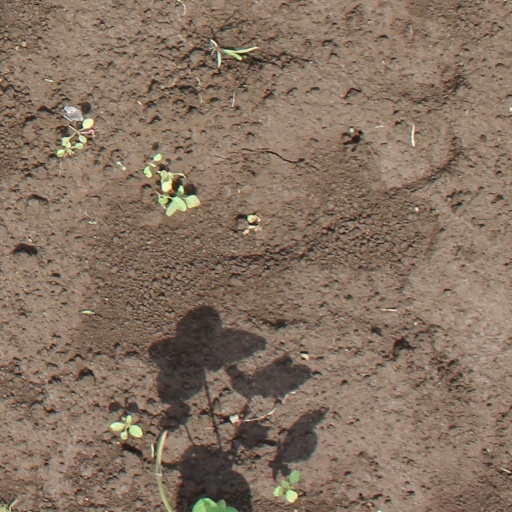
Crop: soybean